Illusion Travels by Streetcar

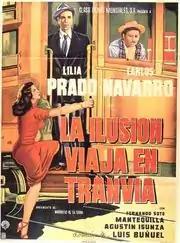
Poster

La ilusión viaja en tranvía (English: Illusion Travels by Streetcar) is a 1954 Mexican film, written by Luis Alcoriza and directed by Luis Buñuel.